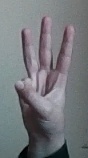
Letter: thaa